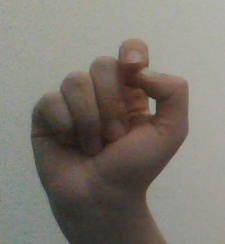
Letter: fa